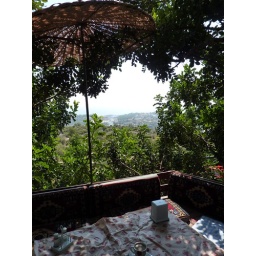
tree house in cafe